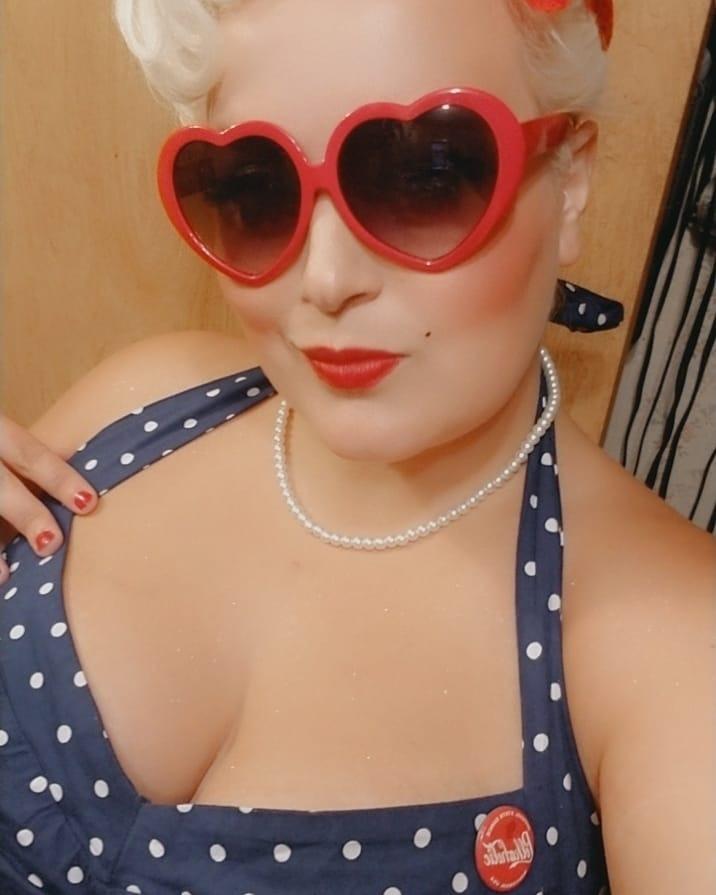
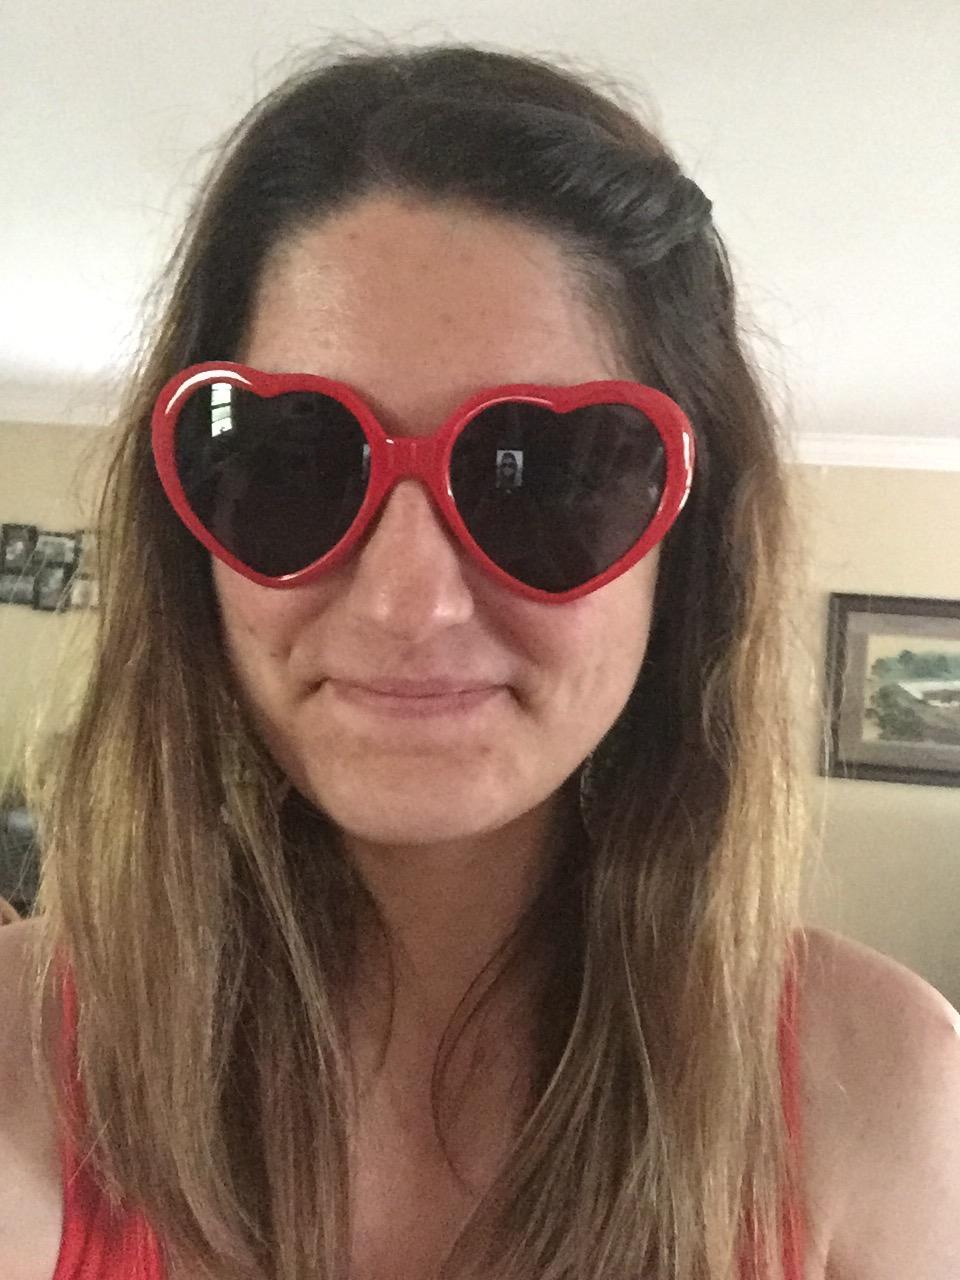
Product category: accessories_sunglasses
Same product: yes